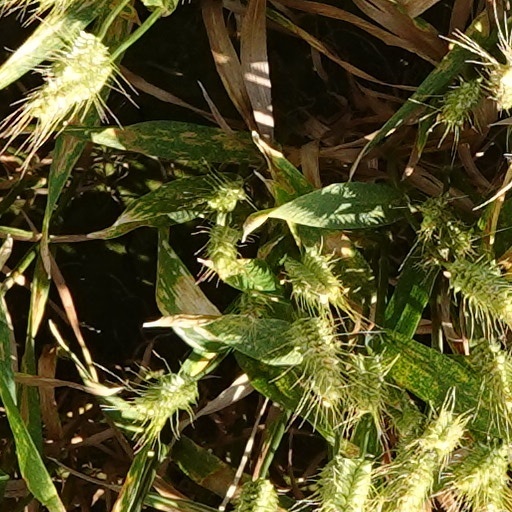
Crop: wheat